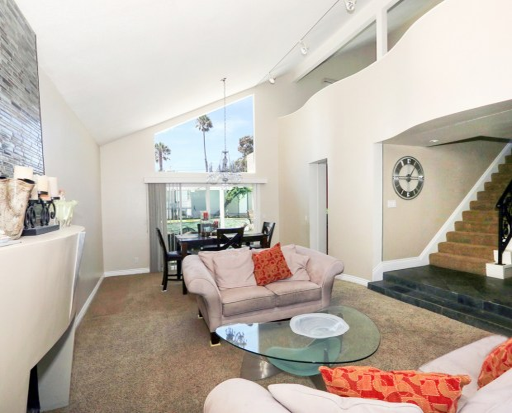
inside on the market for $1.35 million .